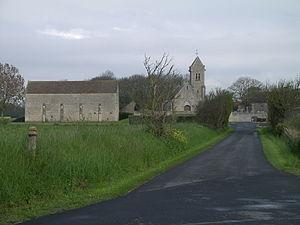
Graye-sur-Mer (Calvados) église Saint-martin et grange aux dîmes
Graye-sur-Mer est une commune française, située dans le département du Calvados en région Normandie, peuplée de 685 habitants.